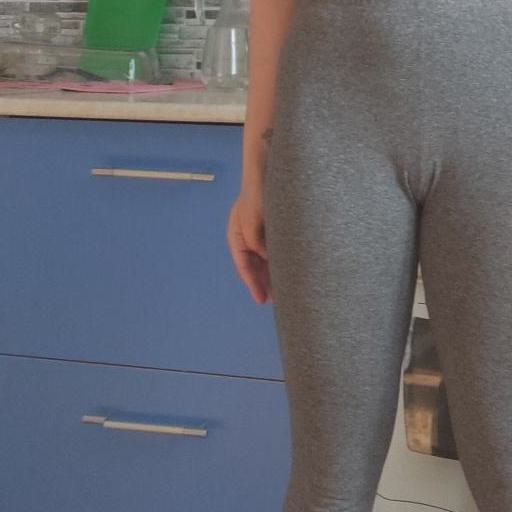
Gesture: no_gesture